Duke Ferdinand of Brunswick-Wolfenbüttel

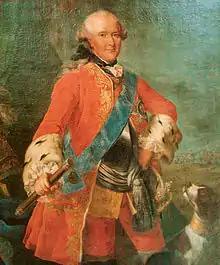
Prince Ferdinand of Brunswick

Duke Ferdinand of Brunswick-Wolfenbüttel (12 January 1721 – 3 July 1792) was a German military officer best known for his participation in the Seven Years' War. From 1757 to 1762, he led an Anglo-German army in western Germany which successfully repelled French attempts to capture Hanover.